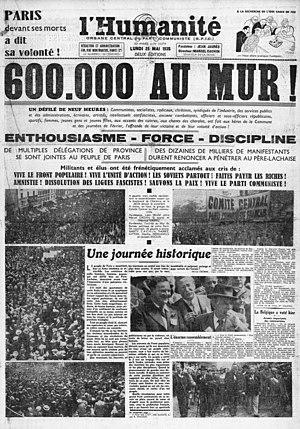
Une de l'Humanité
Le mur des Fédérés est une partie de l'enceinte du cimetière du Père-Lachaise, à Paris, devant laquelle 147 fédérés, combattants de la Commune, ont été fusillés par l'armée versaillaise à la fin de la Semaine sanglante, en mai 1871, et jetés dans une fosse commune ouverte au pied du mur. Depuis lors, il symbolise la lutte pour la liberté, la nation et les idéaux des communards.